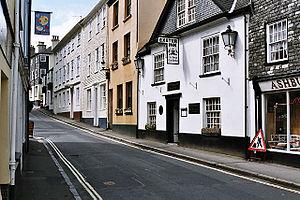
Ashburton est une petite ville au bord du Dartmoor au Devon, adjacente à l'A38 Devon Expressway.